Group 1 (motorsport)

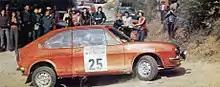
The Alfasud TI Group 1 of Alfa Romeo at the 1974 Rallye Sanremo

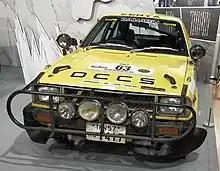
Daihatsu Charade Safari Rally Group 1 (1982)

In international motorsport, Group 1 referred to FIA regulations for cars in touring car racing and rallying. Throughout its existence the group retained a definition of being standard, series production touring cars, and of having a character of being unmodified or not specifically prepared for racing. The class was introduced in the then new Appendix J of the International Sporting Code in 1954 and was replaced by Group N in 1982.